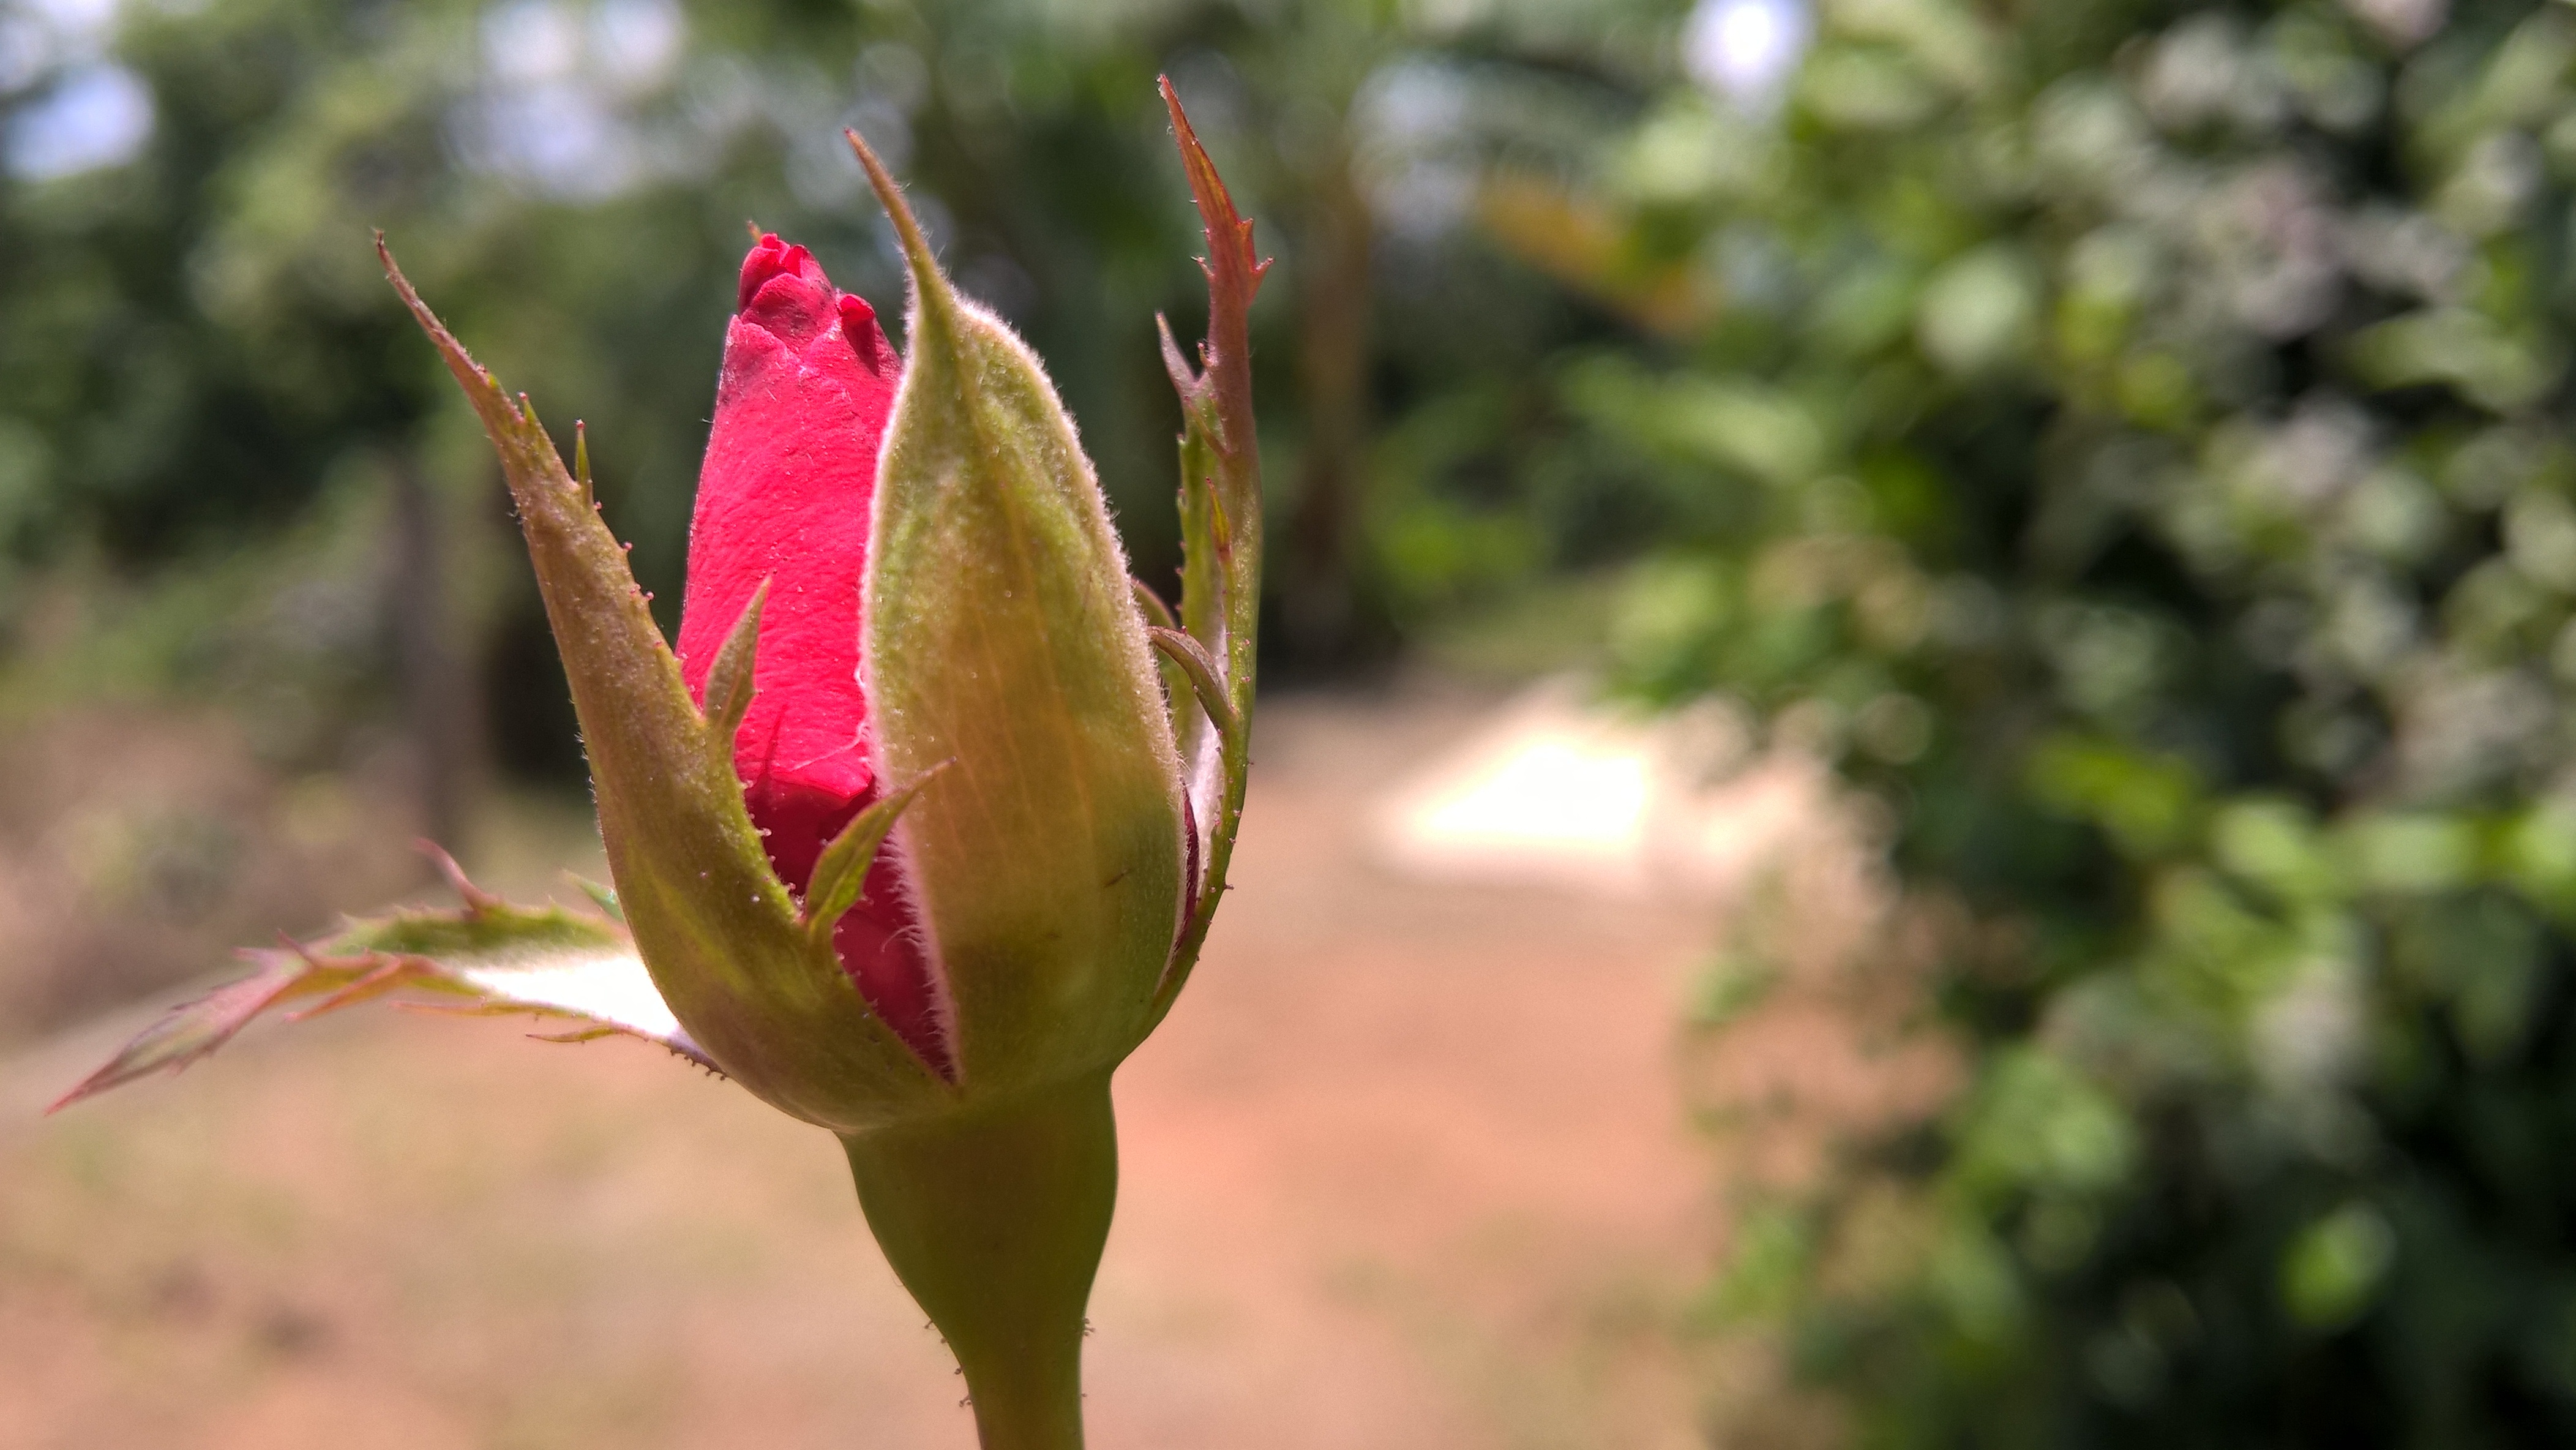
nature, branch, blossom, plant, leaf, flower, floral, rose, green, natural, autumn, fresh, botany, flora, wildflower, close up, shrub, indian, bud, macro photography, flowering plant, plant stem, land plant